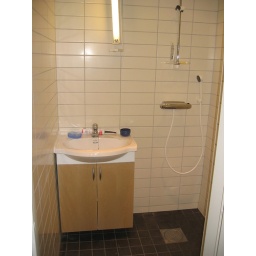
All but shower and mirror cabinet in place